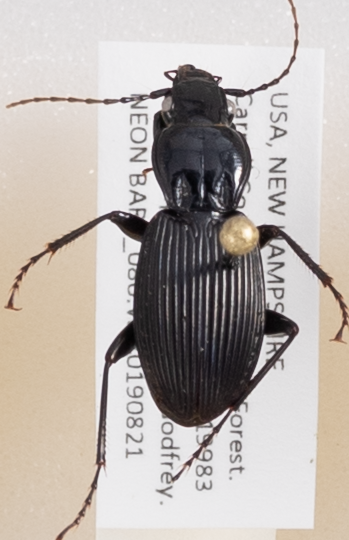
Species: Pterostichus lachrymosus
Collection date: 2019-08-21
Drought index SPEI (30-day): -0.554
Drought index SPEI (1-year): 0.9
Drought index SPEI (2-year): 0.71